Cumbernauld

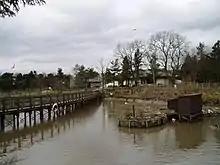
Palacerigg Country Park

Some well-known companies use Cumbernauld as a base including Mackintosh, and Farmfoods who operate in Blairlinn. Cumbernauld in the last few years has seen a surge of business activity with the OKI UK headquarters moving across town to Westfield close to Yaskawa Electronics. Irn-bru makers A.G. Barr also has its world headquarters in the Westfield part of the town. The old Isola-Werke factory in the Wardpark area has been converted into film studios and production facilities for the TV series Outlander which frequently films within the town's greenspaces. In particular, the Scottish Wildlife Trust's Cumbernauld Glen reserve, has been used as a backdrop whose ancient oak forest remnant provides a convenient stand-in for 18th Century Highlands' scenes. In May 2016, North Lanarkshire Council agreed to the expansion the Wardpark site if funding could be found. Another industrial estate Lenziemill is home to Dow Waste Management and furniture maker Aquapac amongst others.